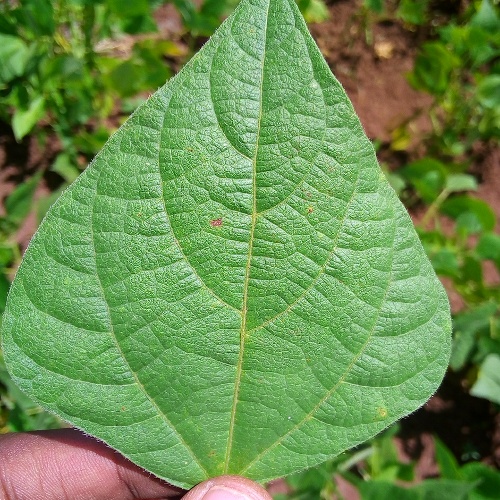
Leaf condition: healthy